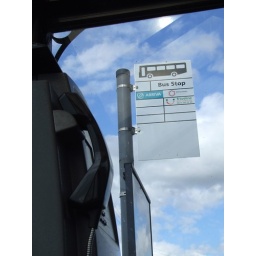
Public telephone in bus shelter